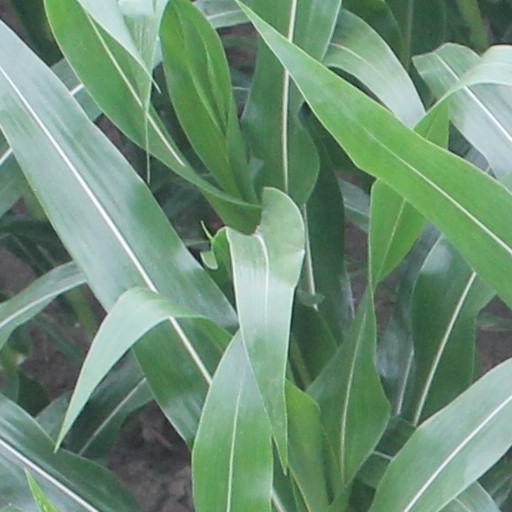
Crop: maize; corn